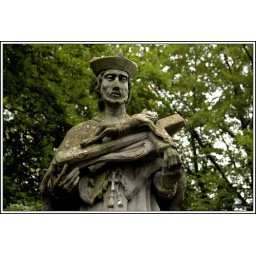
A stone statue standing in Meschede, Germany, next to a bridge over the river Ruhr.